1483

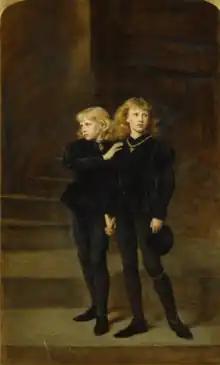
The Princes in the Tower vanish.

Year 1483 (MCDLXXXIII) was a common year starting on Wednesday of the Julian calendar.